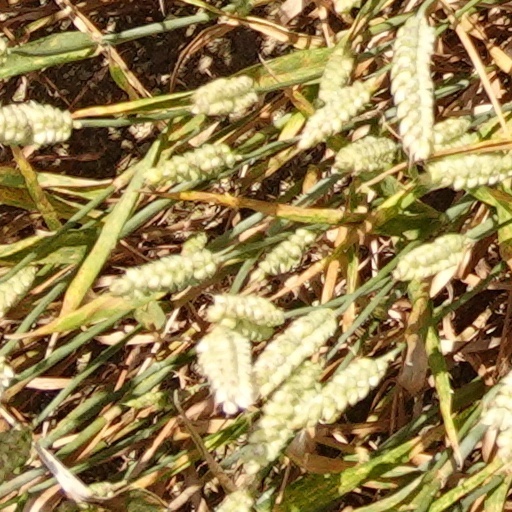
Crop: wheat